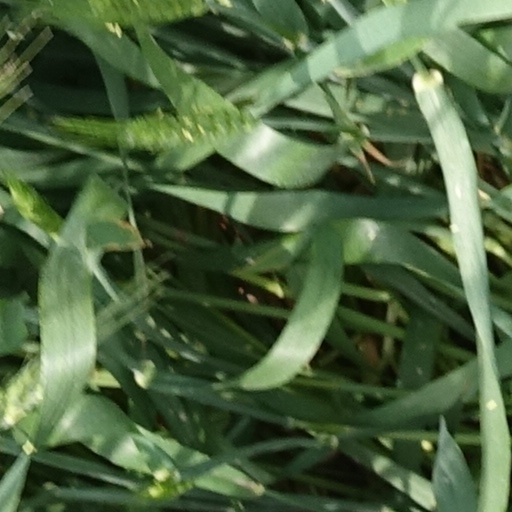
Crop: wheat